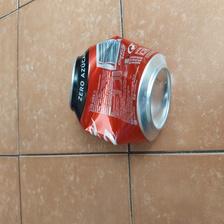
Label: cans